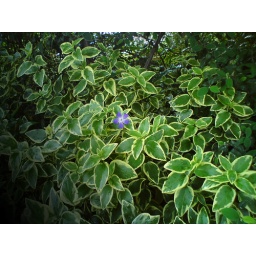
a random flower in a bush I saw walking to the shops